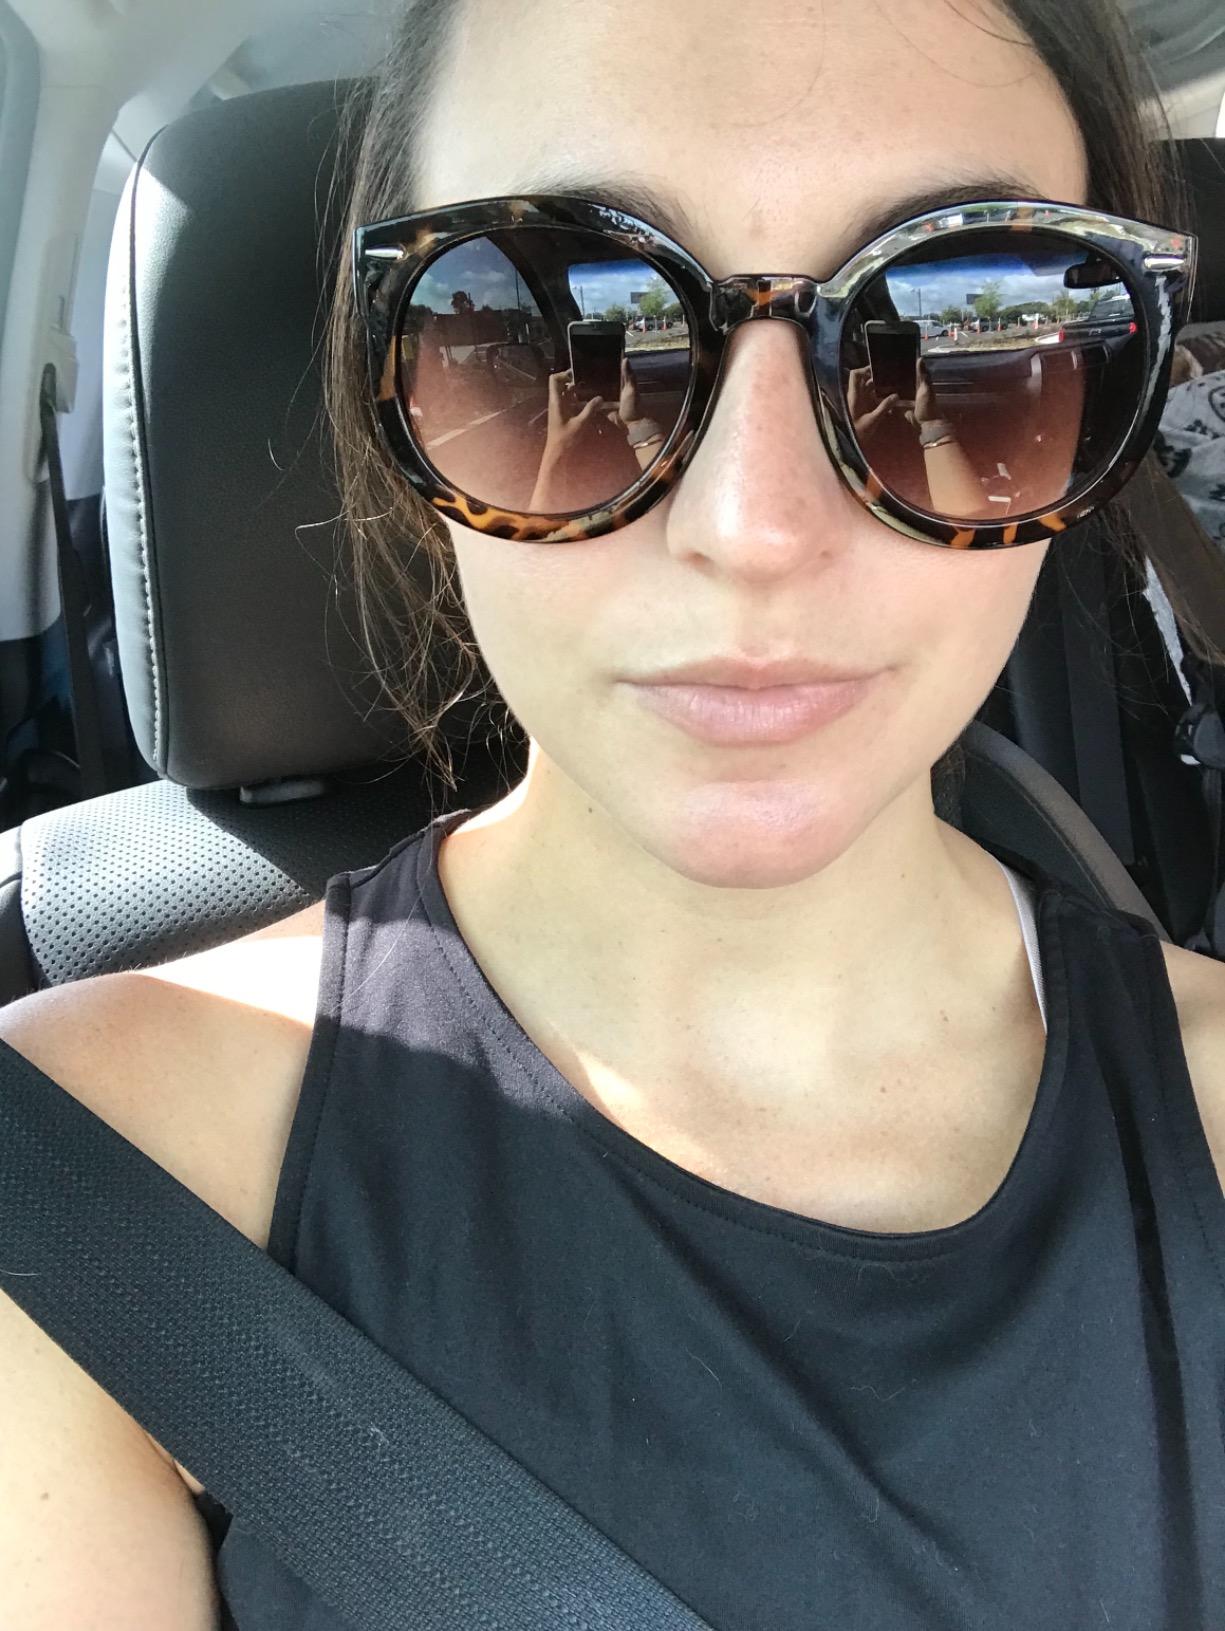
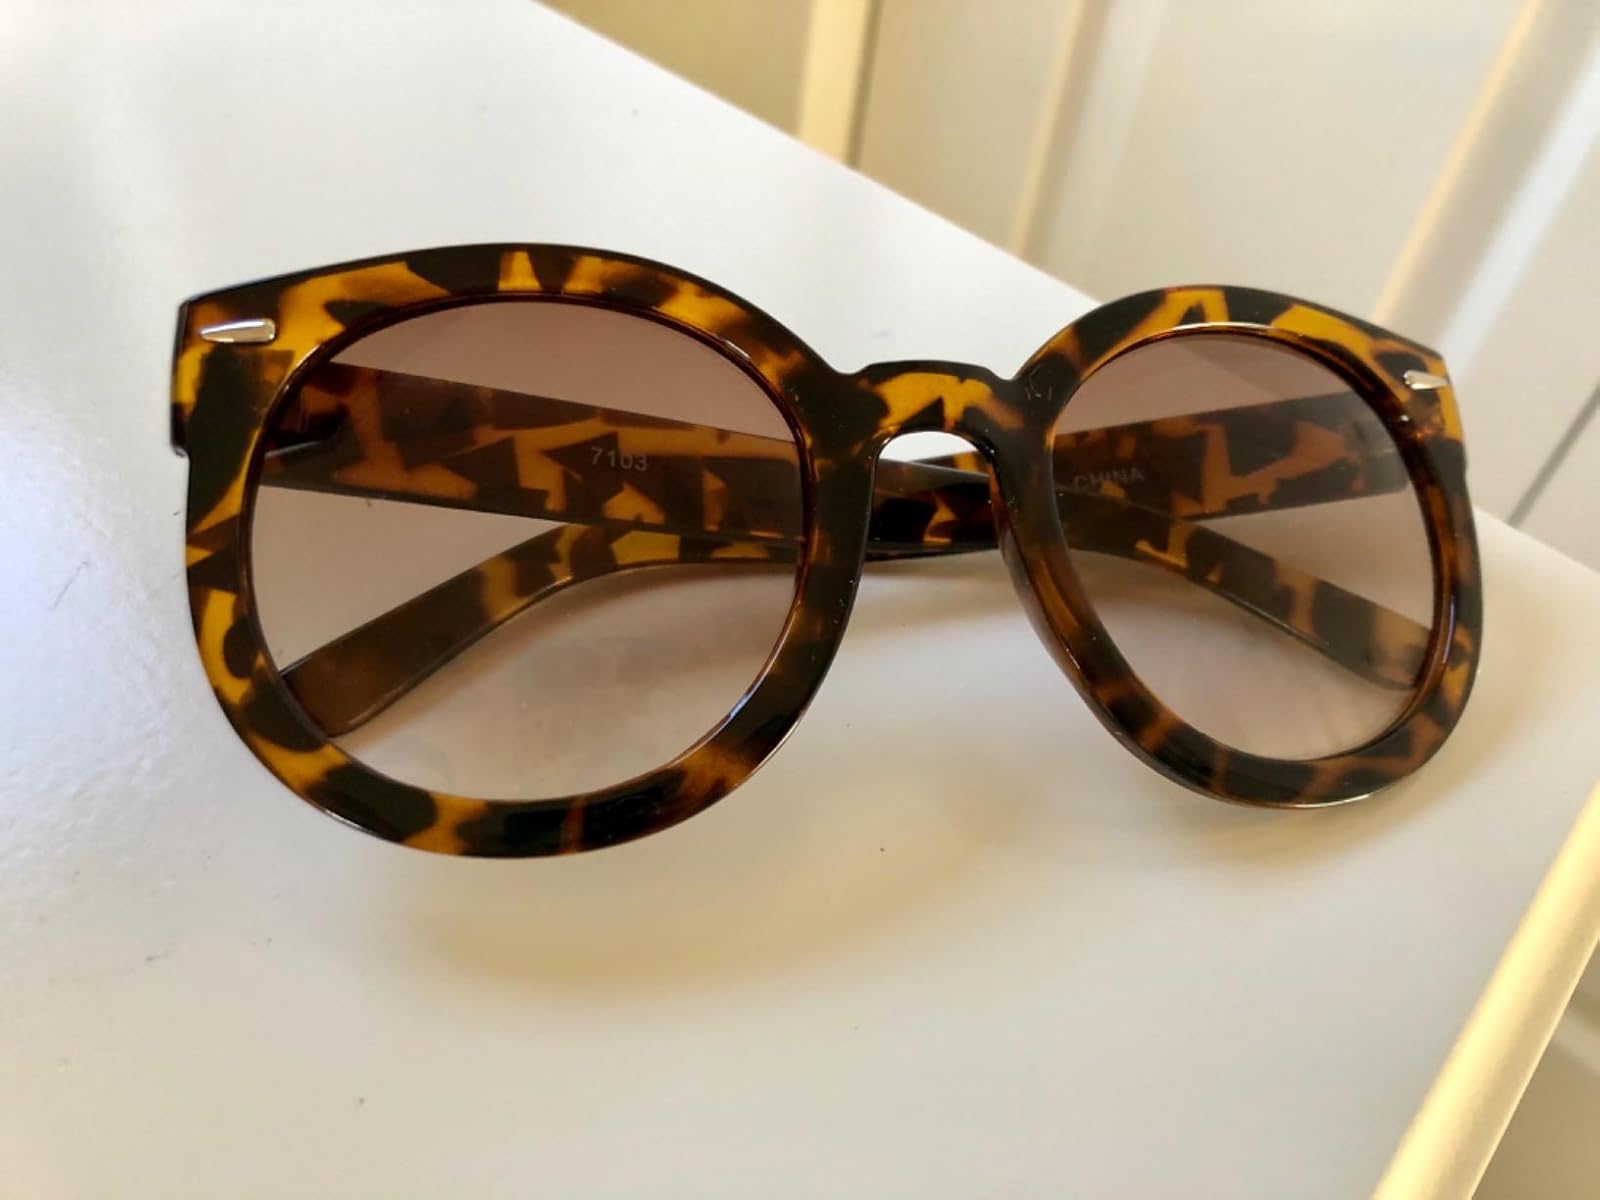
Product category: accessories_sunglasses
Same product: yes